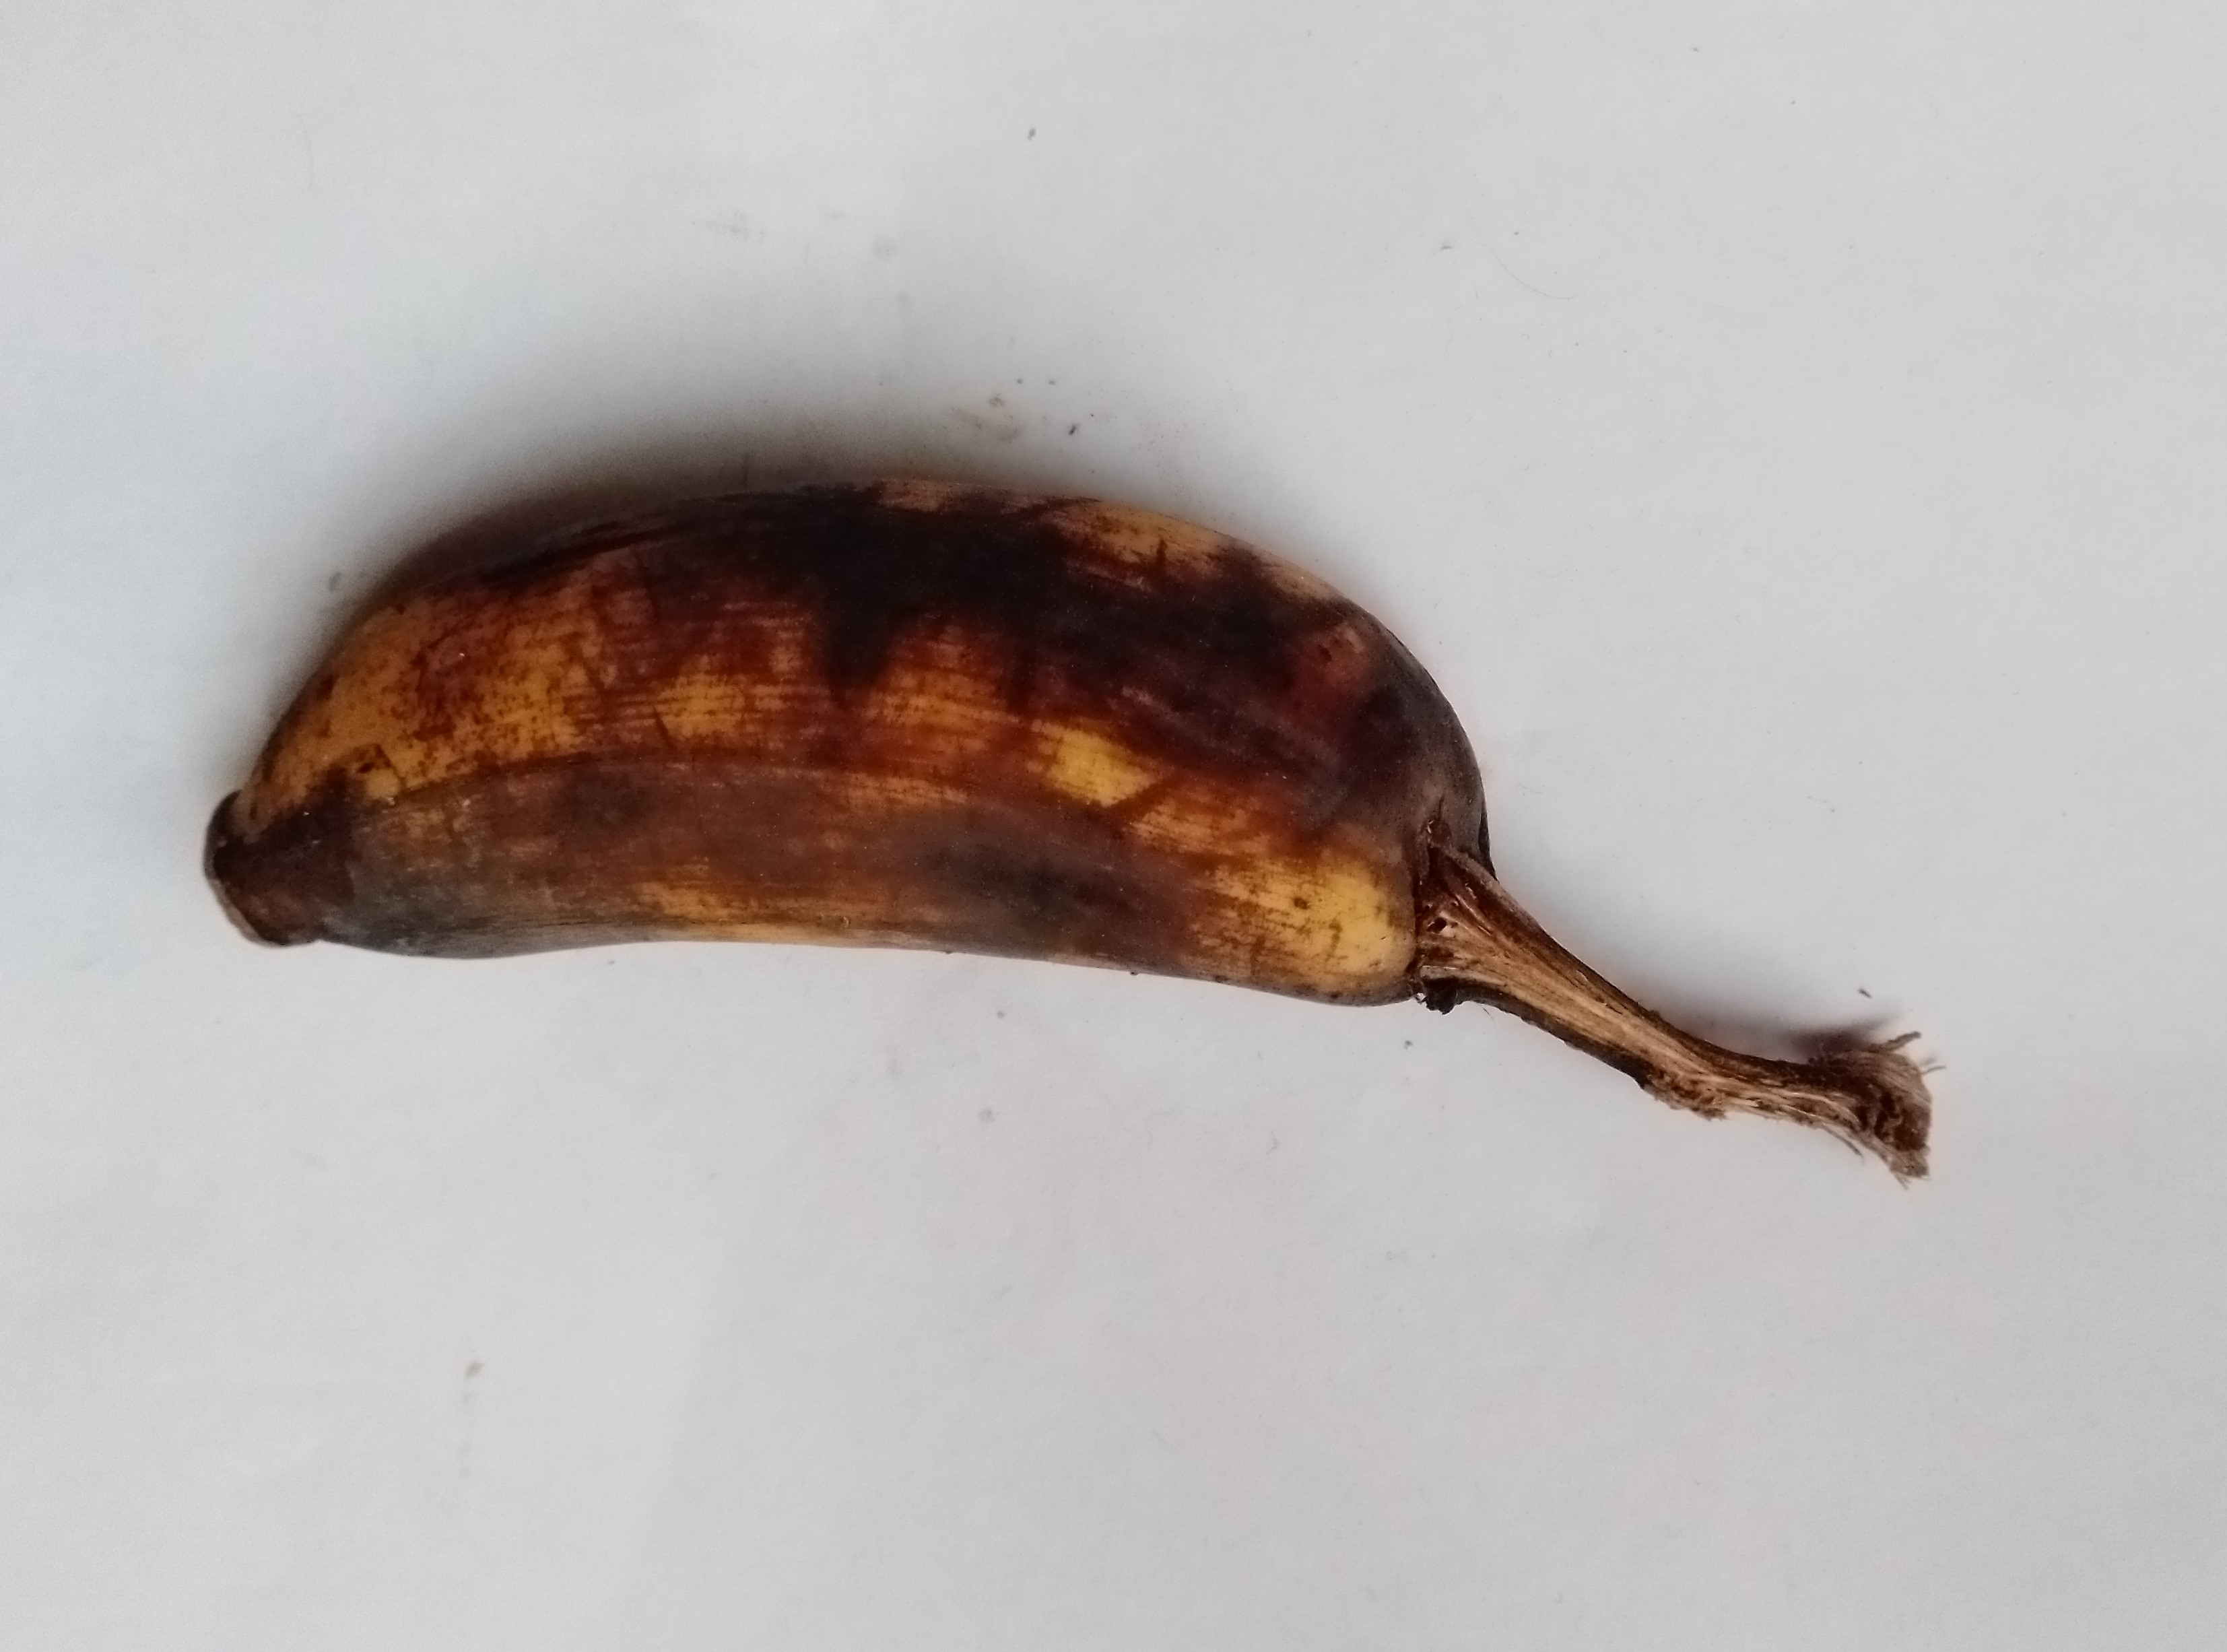
Fruit: banana
Condition: rotten